Giovanni Meli

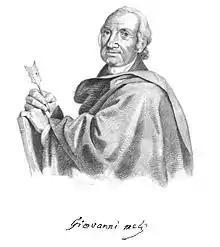
Giovanni Meli

Meli was born in Palermo. After studying philosophy and medicine he worked as a doctor in Cinisi in the province of Palermo. It was during this early period of his life that he discovered the bucolic poets and the poetic value of his native Sicilian language, which he used thereafter in all of his literary works. There is a Monument to Giovanni Meli in Piazza Stazione Lolli in Palermo, Sicily.